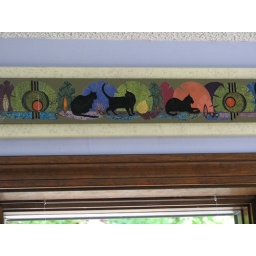
close-up of cat panel above dining room window